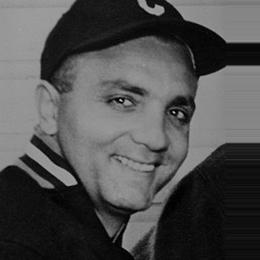
Age: 18